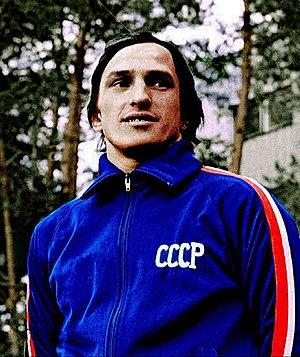
Anatoliy Beloglazov est un lutteur soviétique.